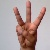
The image shows a hand gesture representing the letter 'W' in Indian Sign Language.